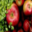
Label: apple